Godstow

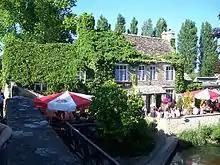
The Trout public house from Godstow bridge

Godstow Abbey was built on what was then an island between streams running into the River Thames. The site was given to the founder Edith de Launceline, in 1133 by John of St. John Edith was the widow of William and she had been living alone in Binsey in Oxfordshire, before deciding to found a group of nuns. The abbey was built in local limestone in honour of St Mary and St John the Baptist for Benedictine nuns; with a further gift of land from him, the site was later enlarged. The church was consecrated in 1139 in the presence of King Stephen. The Bishop of Lincoln confirms that it was Edith's money and will that created the community although she had enjoyed support from Henry I of England.